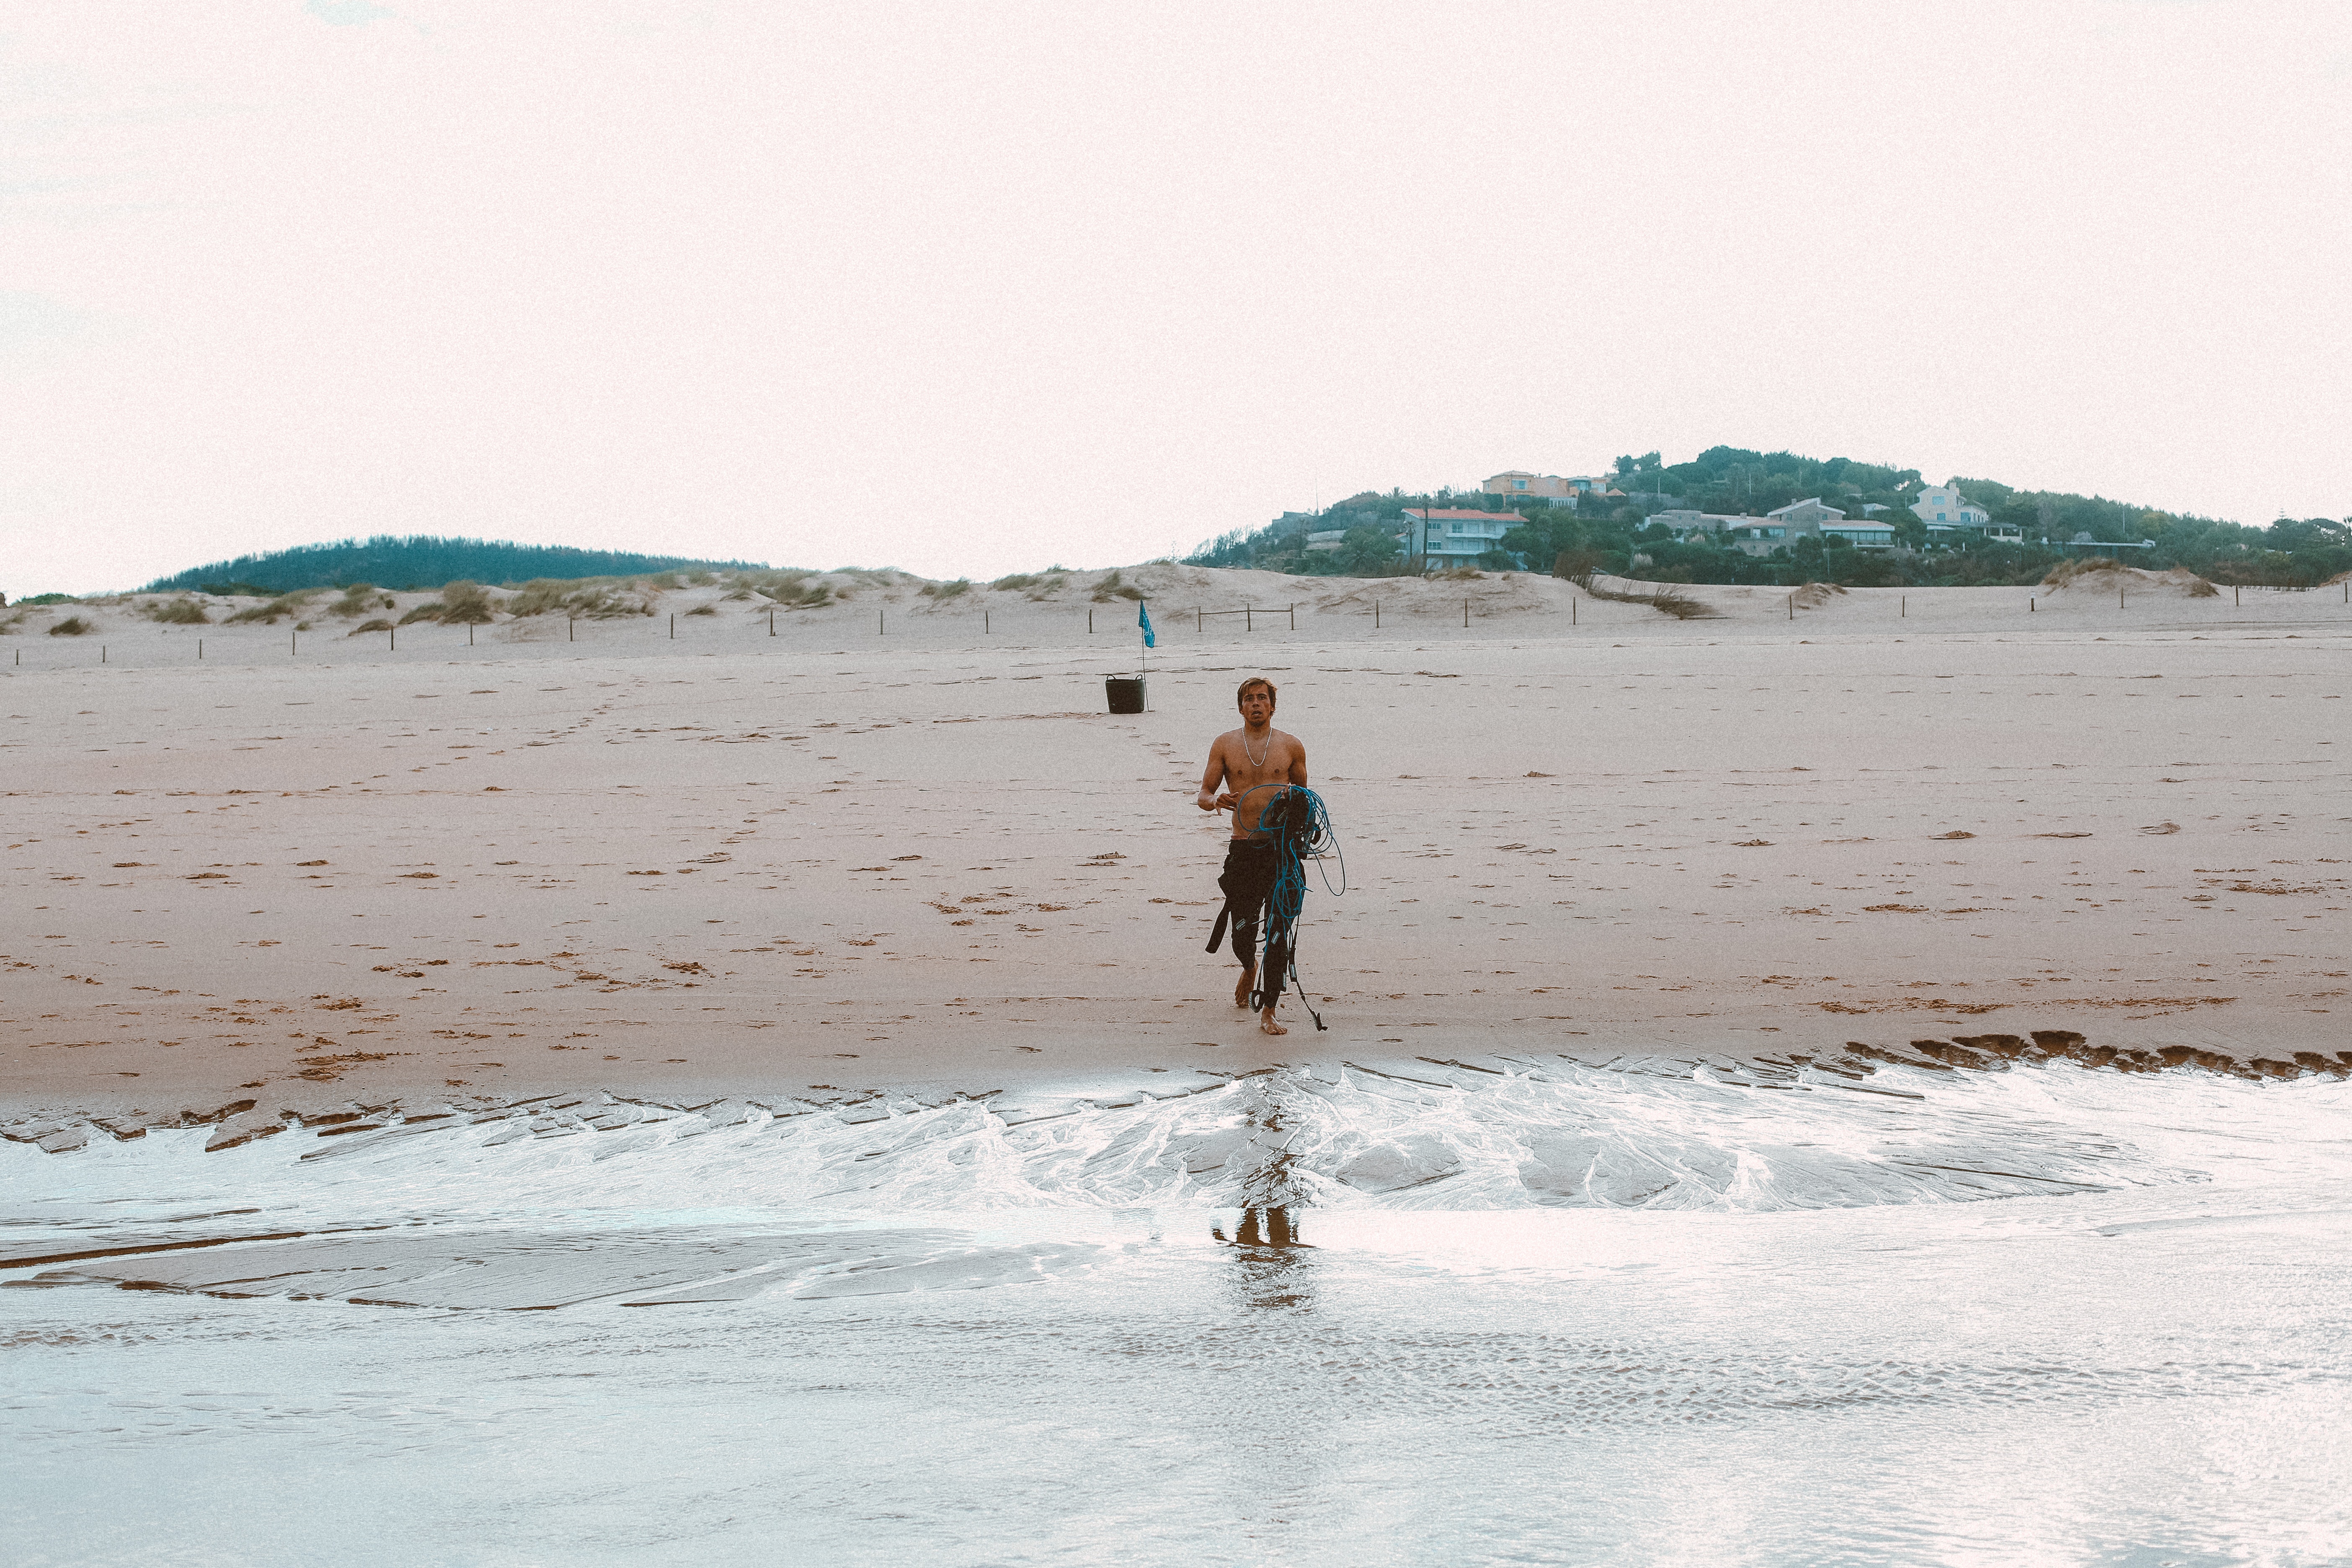
sea, beach, body of water, water, shore, wave, ocean, coastal and oceanic landforms, vacation, coast, sand, sky, wind wave, surfing equipment and supplies, fun, surfboard